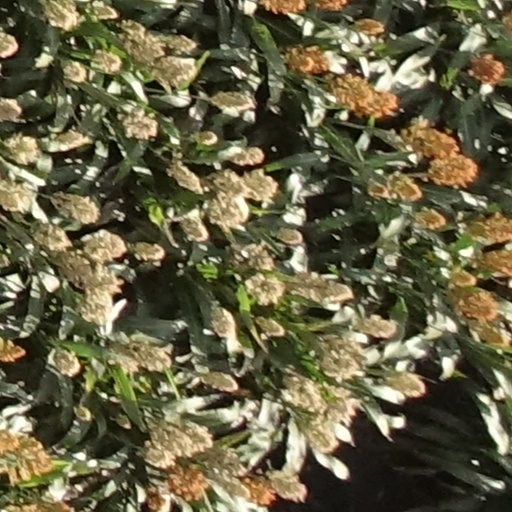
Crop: sorghum